Boris Giuliano

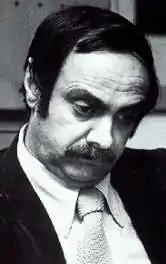
Police inspector Boris Giuliano

Giorgio Boris Giuliano (22 October 1930 – 21 July 1979) was a police chief from Palermo, Sicily. He was the head of Palermo's Flying Squad. He was killed by the Sicilian Mafia while investigating heroin trafficking and money laundering. Not long before his death he had been one of the first Italian policemen to have attended the FBI academy at Quantico, Virginia. His son Alessandro became head of the Milan Flying Squad and arrested old guard Mafioso Gaetano Fidanzati in 2009; as part of the same operation, Gianni Nicchi was captured in Palermo.